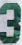
Number: 3